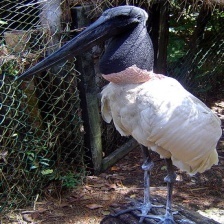
Species: JABIRU
Scientific name: JABIRU MYCTERIA
ImageNet parent category: white_stork